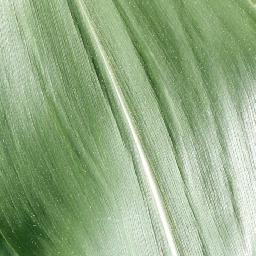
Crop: corn
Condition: (maize)_healthy